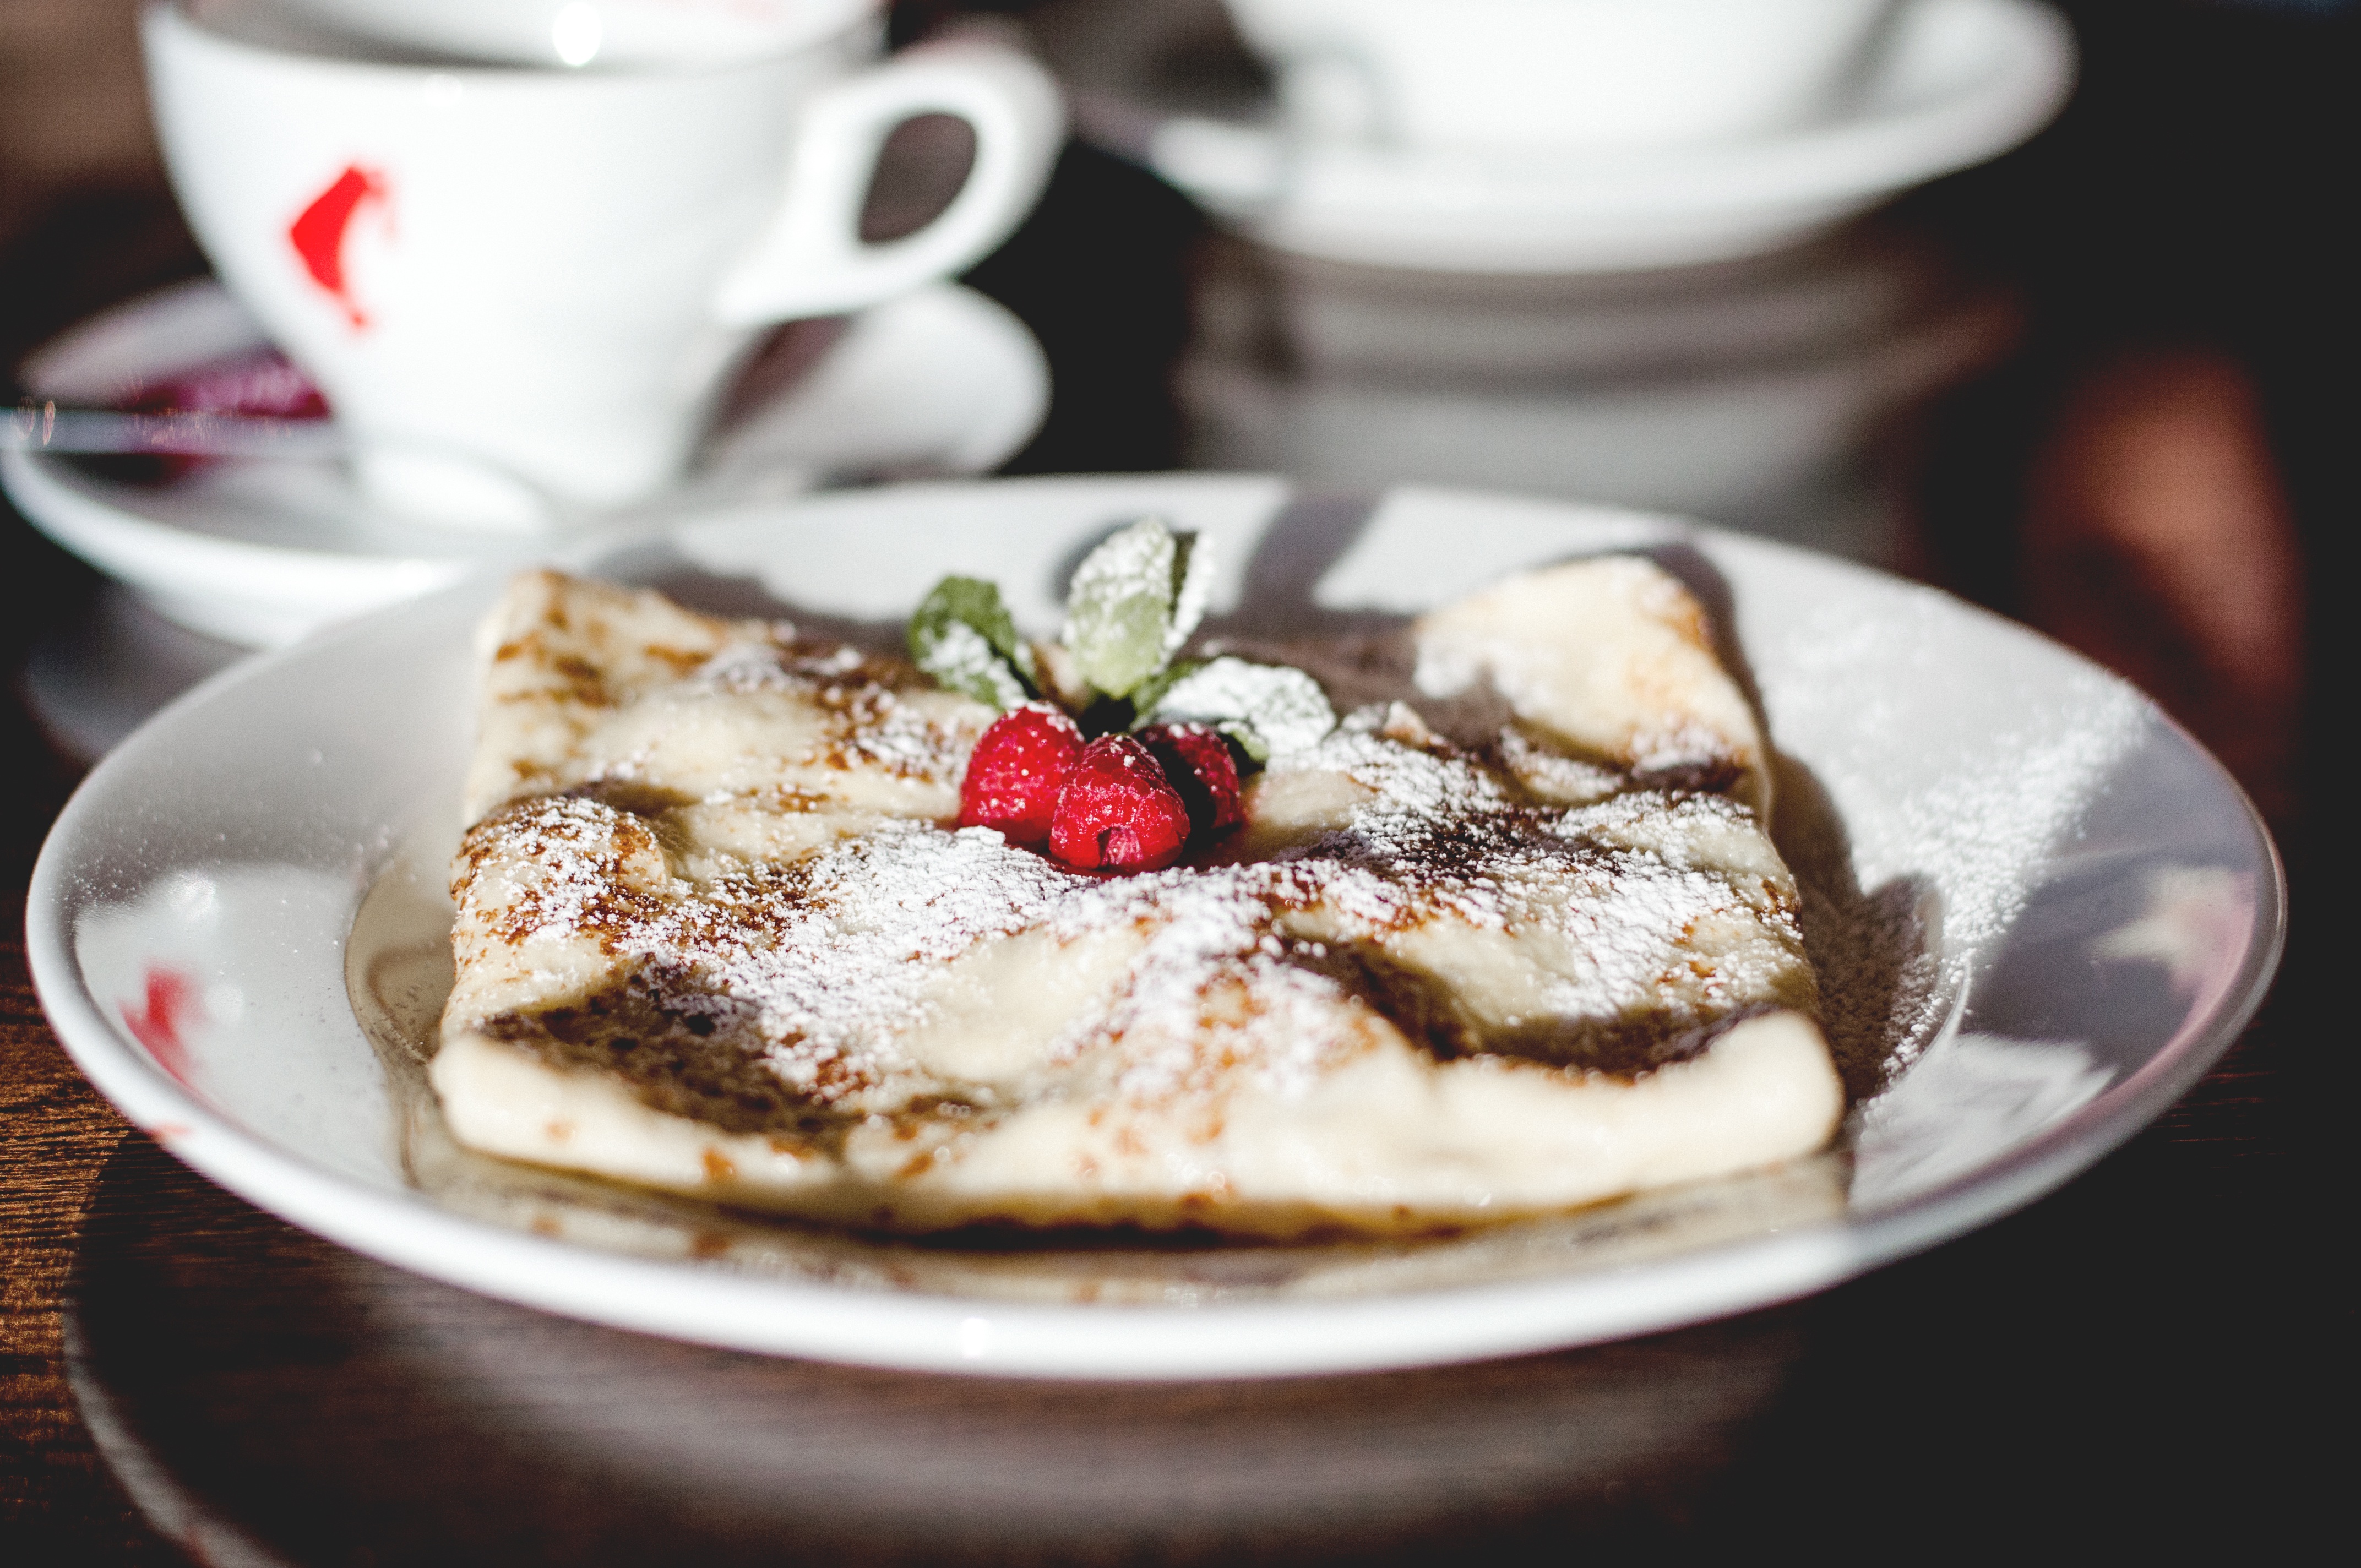
dish, meal, food, produce, breakfast, dessert, cuisine, pancake, brunch, flavor